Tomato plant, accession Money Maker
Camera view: horizontal (90 deg, fisheye); turntable rotation: 0 degrees
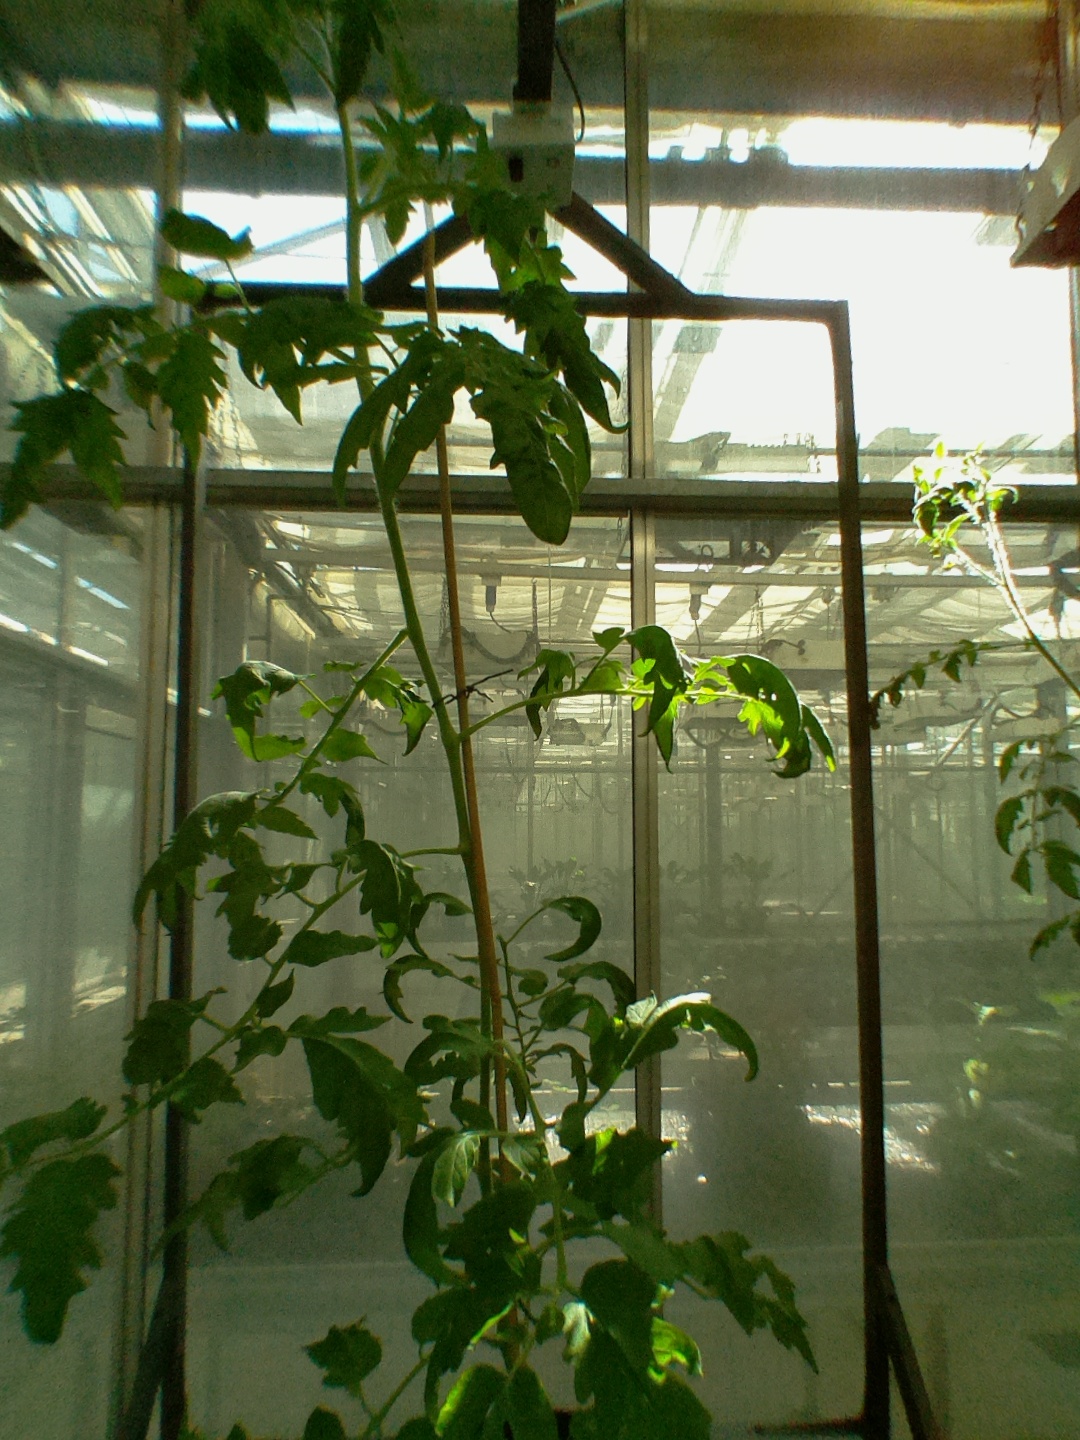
BBCH growth stage 61: 10%-20% of flowers open